Zinaida Nekrasova

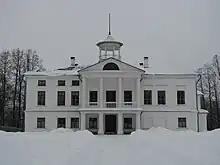
Nekrasov's house in Karabikha

Fyokla Viktorova told the Saratov journalist Nikolai Arkhangelsky about the appearance of her new name and patronymic: "Nikolay Alekseevich started calling me Zina, adding his patronymic. Following him, all our acquaintances began calling me Zinaida Nikolaevna, so that in the end, I became so accustomed to it that I seem to have forgotten that my name is Fyokla Anisimovna". Some Soviet and Russian literary scholars considered the reason for the name change to be the dissonant sound of the girl's birth name and patronymic. Candidate of philological sciences Irina Abramovskaya and senior researcher at the poet's house-museum in Chudovo Irina Smirnova believed that in the name Zinaida, Nekrasov reflected meanings that corresponded both to Fyokla's character and her relationship with the poet. In translation from Greek "Ζηναΐς", the name means "Belonging to Zeus", "…of the lineage of Zeus" or "divine daughter", and the patronymic, in this interpretation, points to the girl's patron — Nikolay Nekrasov himself. In translation from Arabic, the same name means "beautiful," and from Latin — "caring". According to Abramovskaya and Smirnova, these were the qualities the poet had in mind when giving the girl her new name.